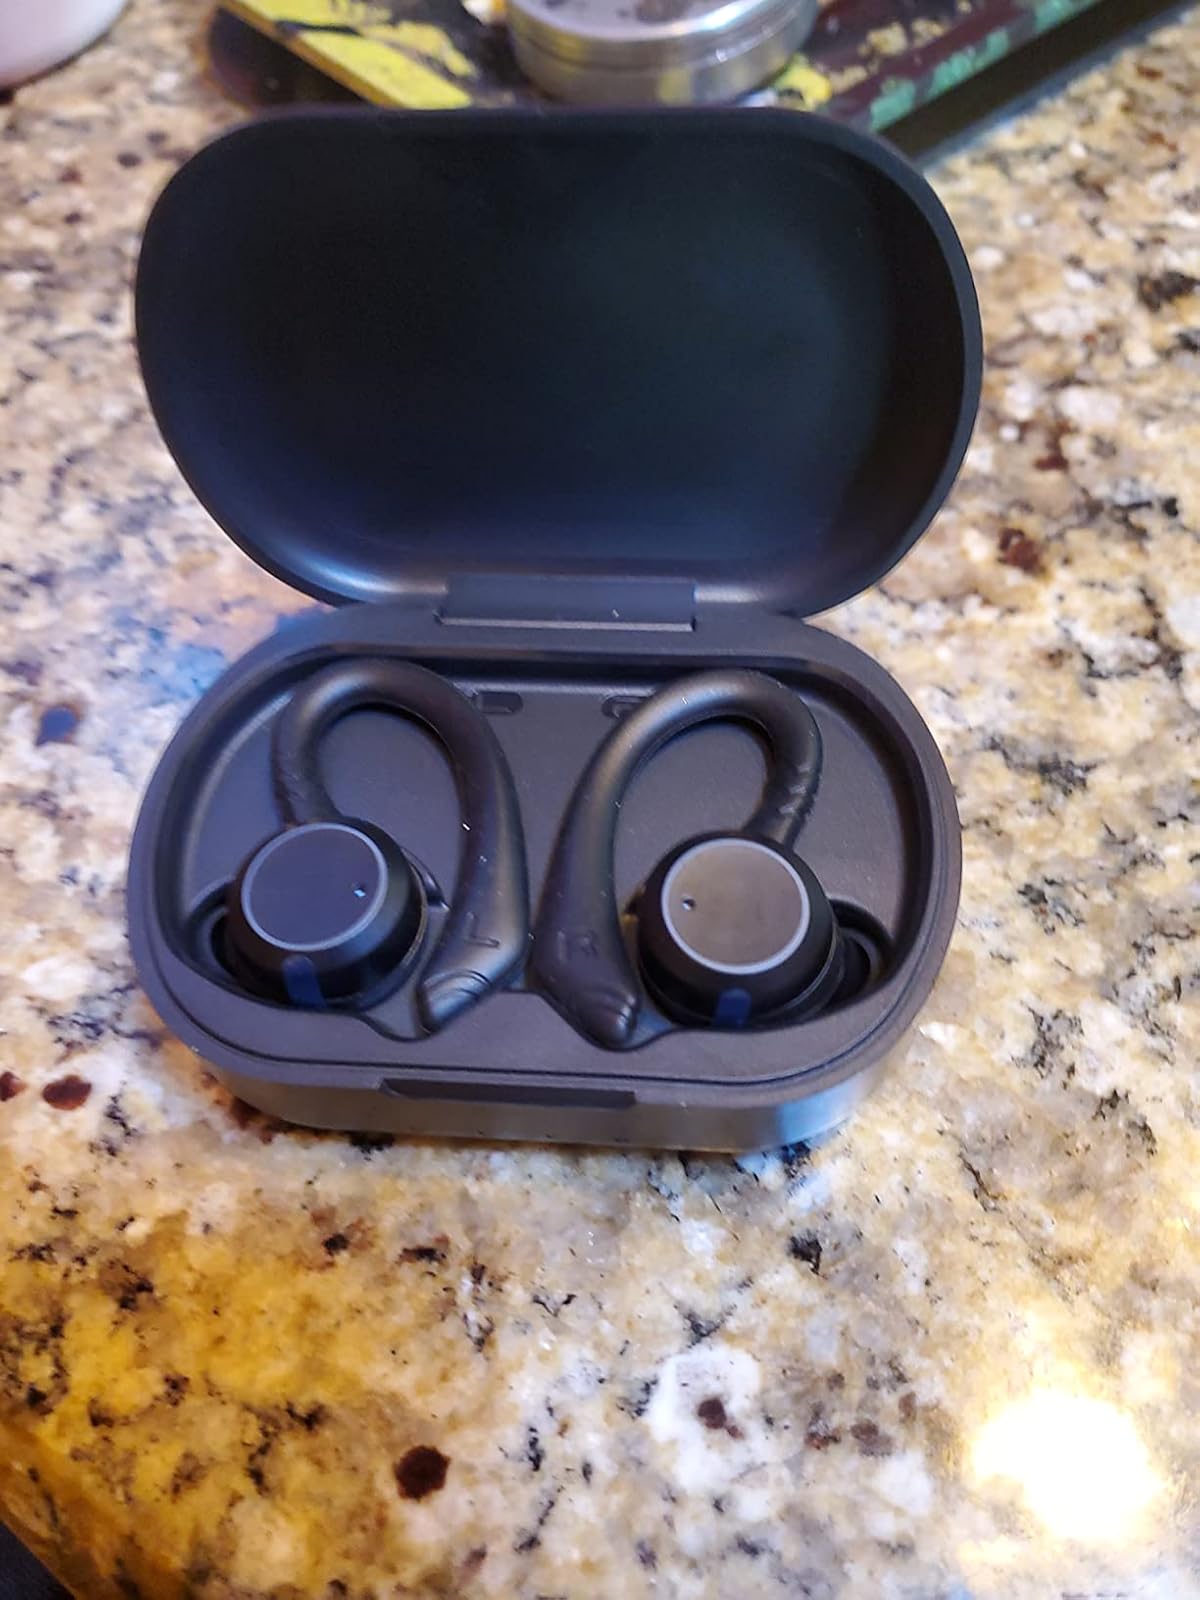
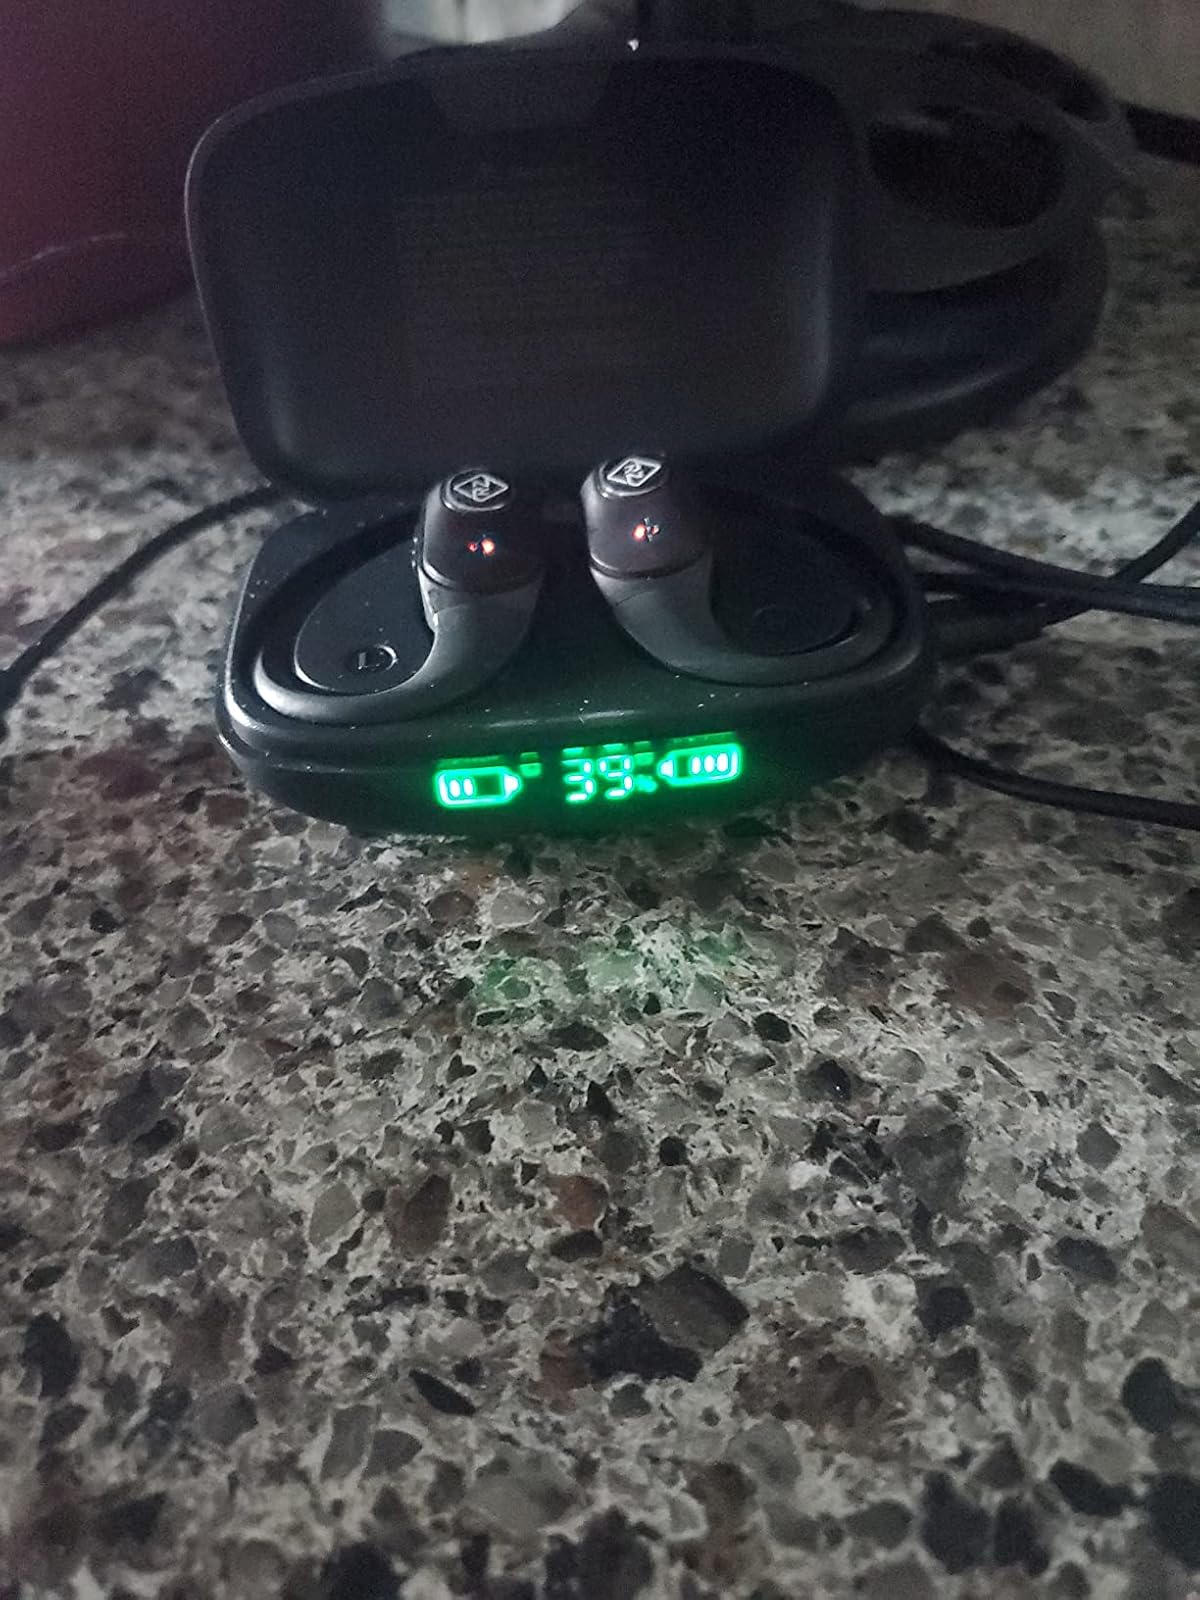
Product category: earbuds
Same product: no